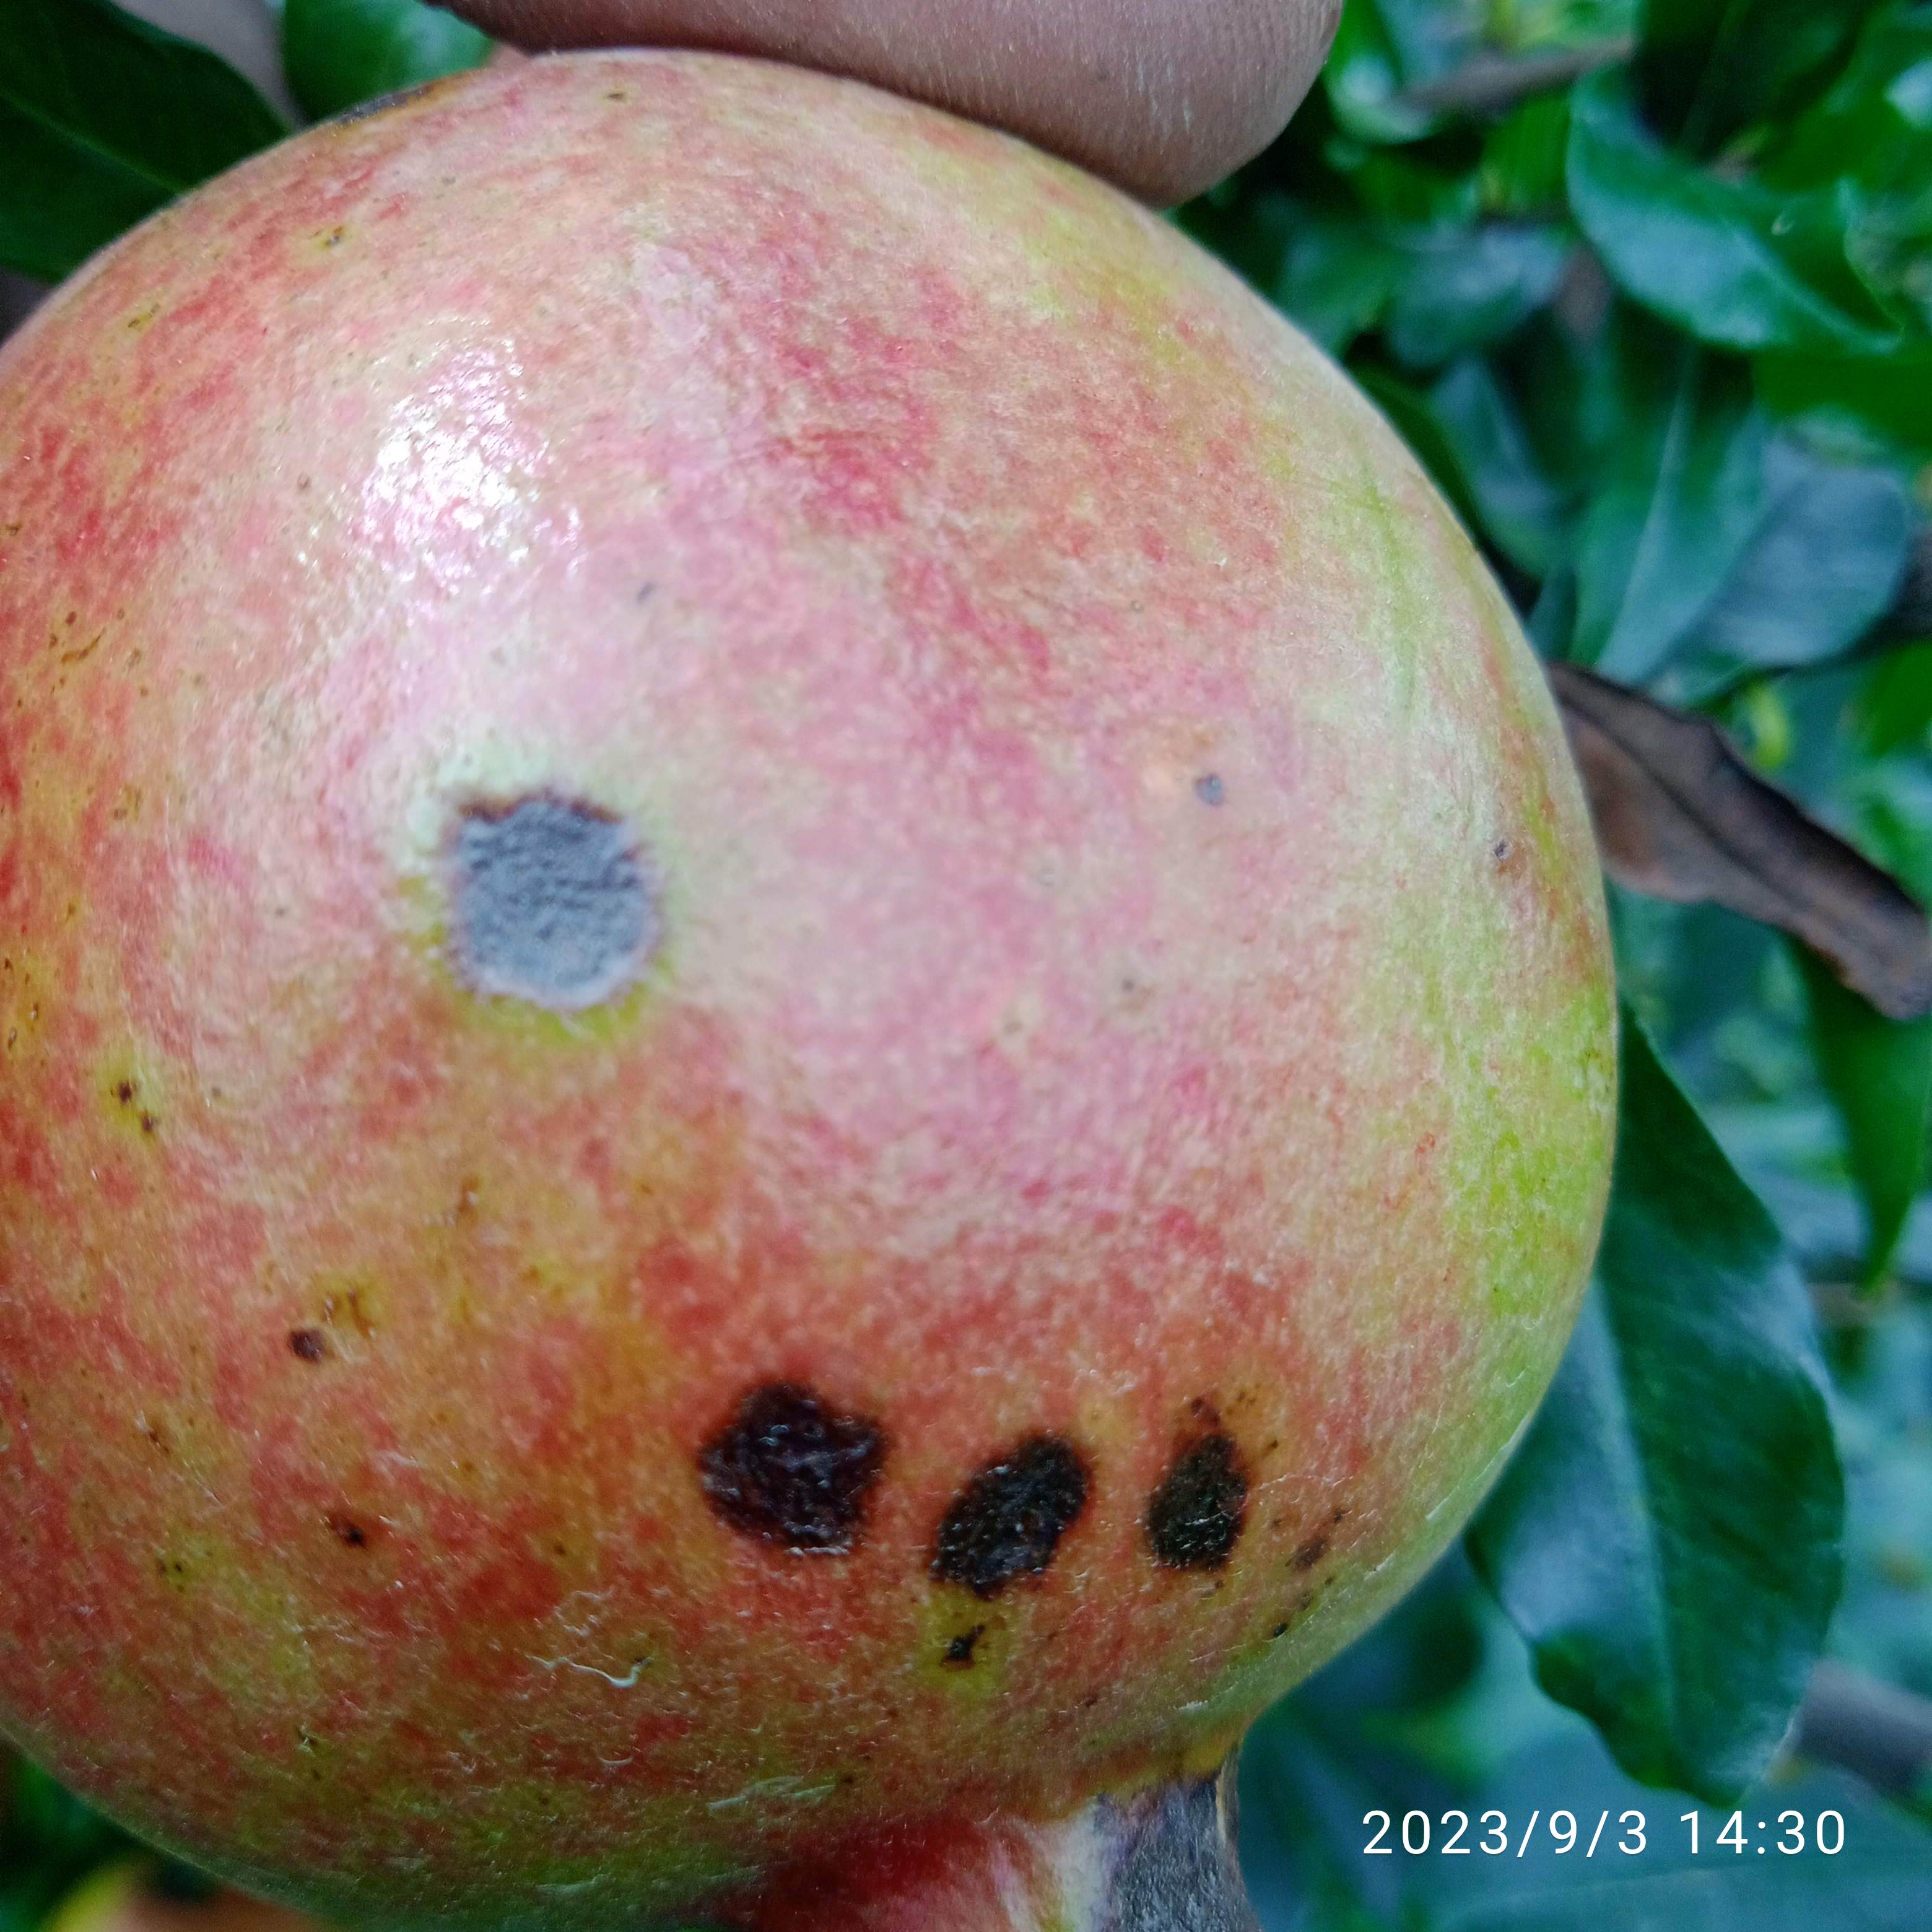
Label: Anthracnose